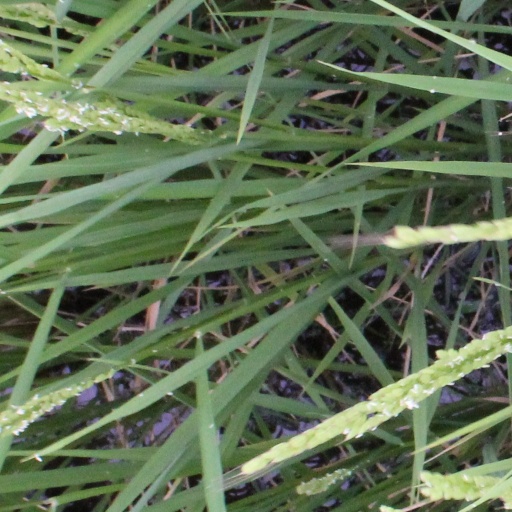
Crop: rice